Niclas Frisk

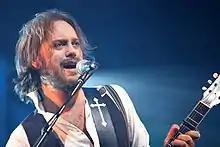
Niclas Frisk during a performance with the band A Camp at Stockholm Pride Festival, 2009

Niclas Patrik Frisk (born 14 February 1969, Mora, Dalarna, Sweden) is a Swedish musician and the founder of Atomic Swing. He is a singer, guitarist, and composer. He started Atomic Swing after he was in Perssons Pack as the guitarist. He has worked as a producer, and wrote songs with Andreas Mattsson for Swedish artists Peter Jöback, Titiyo, Popsicle, Jerry Williams, Space Age Baby Jane, Brolle Jr, Carola, and Ainbusk He has written movie music for the films "Expectations", "Big Girls Don't Cry", and "SÖK". Other bands he has been a member of include Sweet Chariots, A Camp, and Vanessa and the O's.